Indian National Army

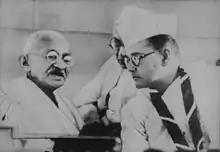
Subhas Bose with Mohandas Gandhi at a Congress meeting, c 1938

At the start of World War II, Bose was placed under house arrest by the Raj. He escaped in disguise and made his way through Afghanistan and Central -Asia. He came first to the Soviet Union and then to Germany, reaching Berlin on 2 April 1941. There he sought to raise an army of Indian soldiers from prisoners of war captured by Germany, forming the Free India Legion and the "Azad Hind" Radio. The Japanese ambassador, Oshima Hiroshi, kept Tokyo informed of these developments. From the very start of the war, the Japanese intelligence services noted from speaking to captured Indian soldiers that Bose was held in extremely high regard as a nationalist and was considered by Indian soldiers to be the right person to be leading a rebel army.